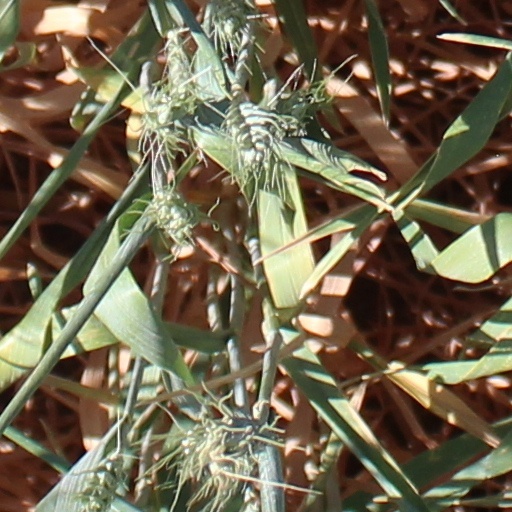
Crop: wheat